Simbal Camp

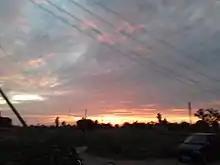

Simbal camp is located in Jammu, India, home to refugees of the 1947 partition of India. The name "Simbal" refers to type of tree. It's the richest town in Jammu.